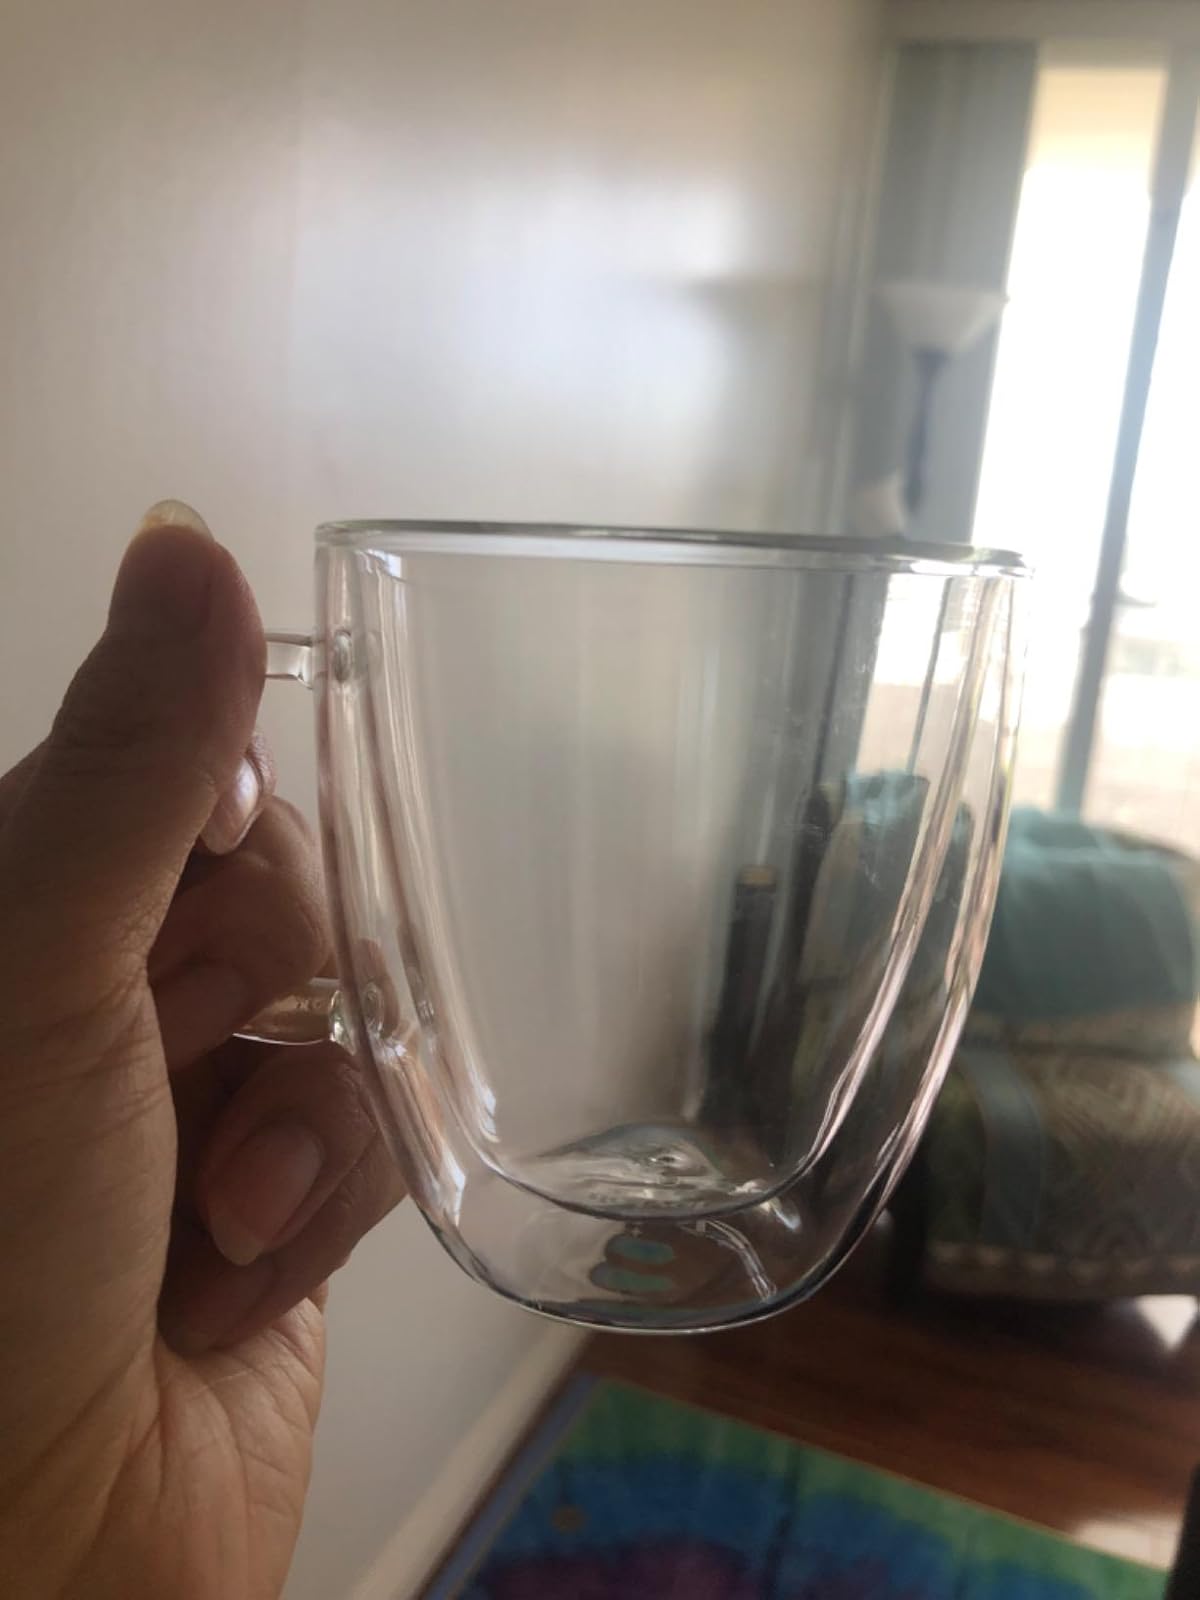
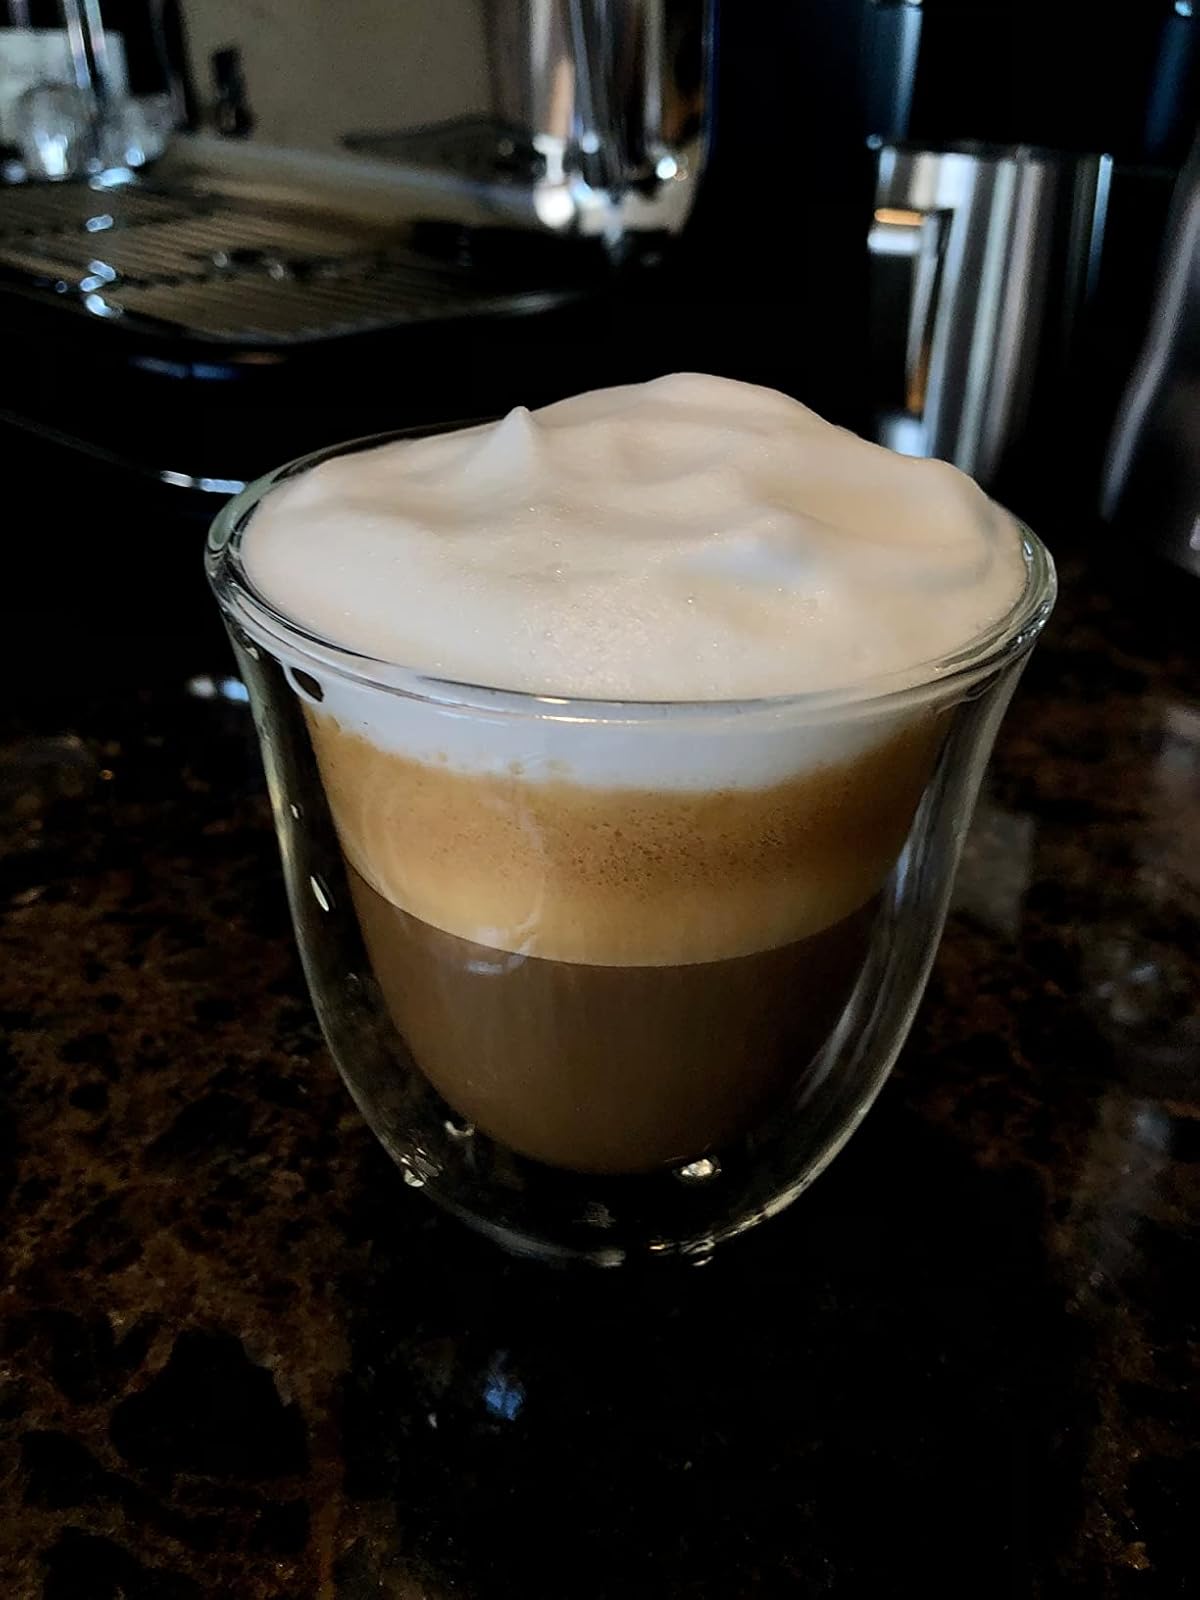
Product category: items_mug
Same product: no